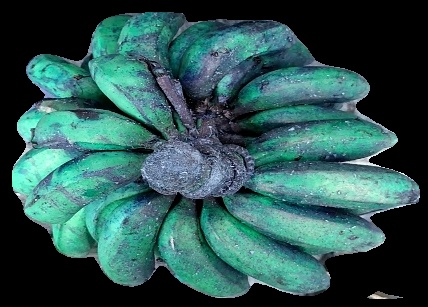
Variety: rasbale
Grade: grade3